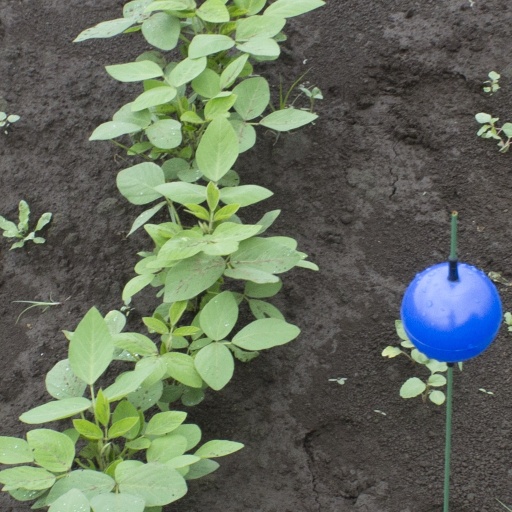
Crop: soybean